Bob Griese

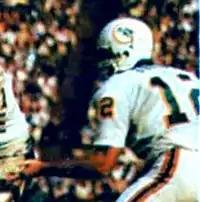
Griese playing for the Dolphins in Super Bowl VII

Despite their unbeaten season, the Dolphins were listed as two point underdogs to the Washington Redskins in Super Bowl VII. Staying with the system that got them there, the Dolphins offense played a perfect ball control game. Griese connected on 8 of 11 passes for 88 yards and a touchdown, and Larry Csonka rushed for over 120 yards. Washington's only score was on a returned blocked field goal, and Miami won the game 14–7.